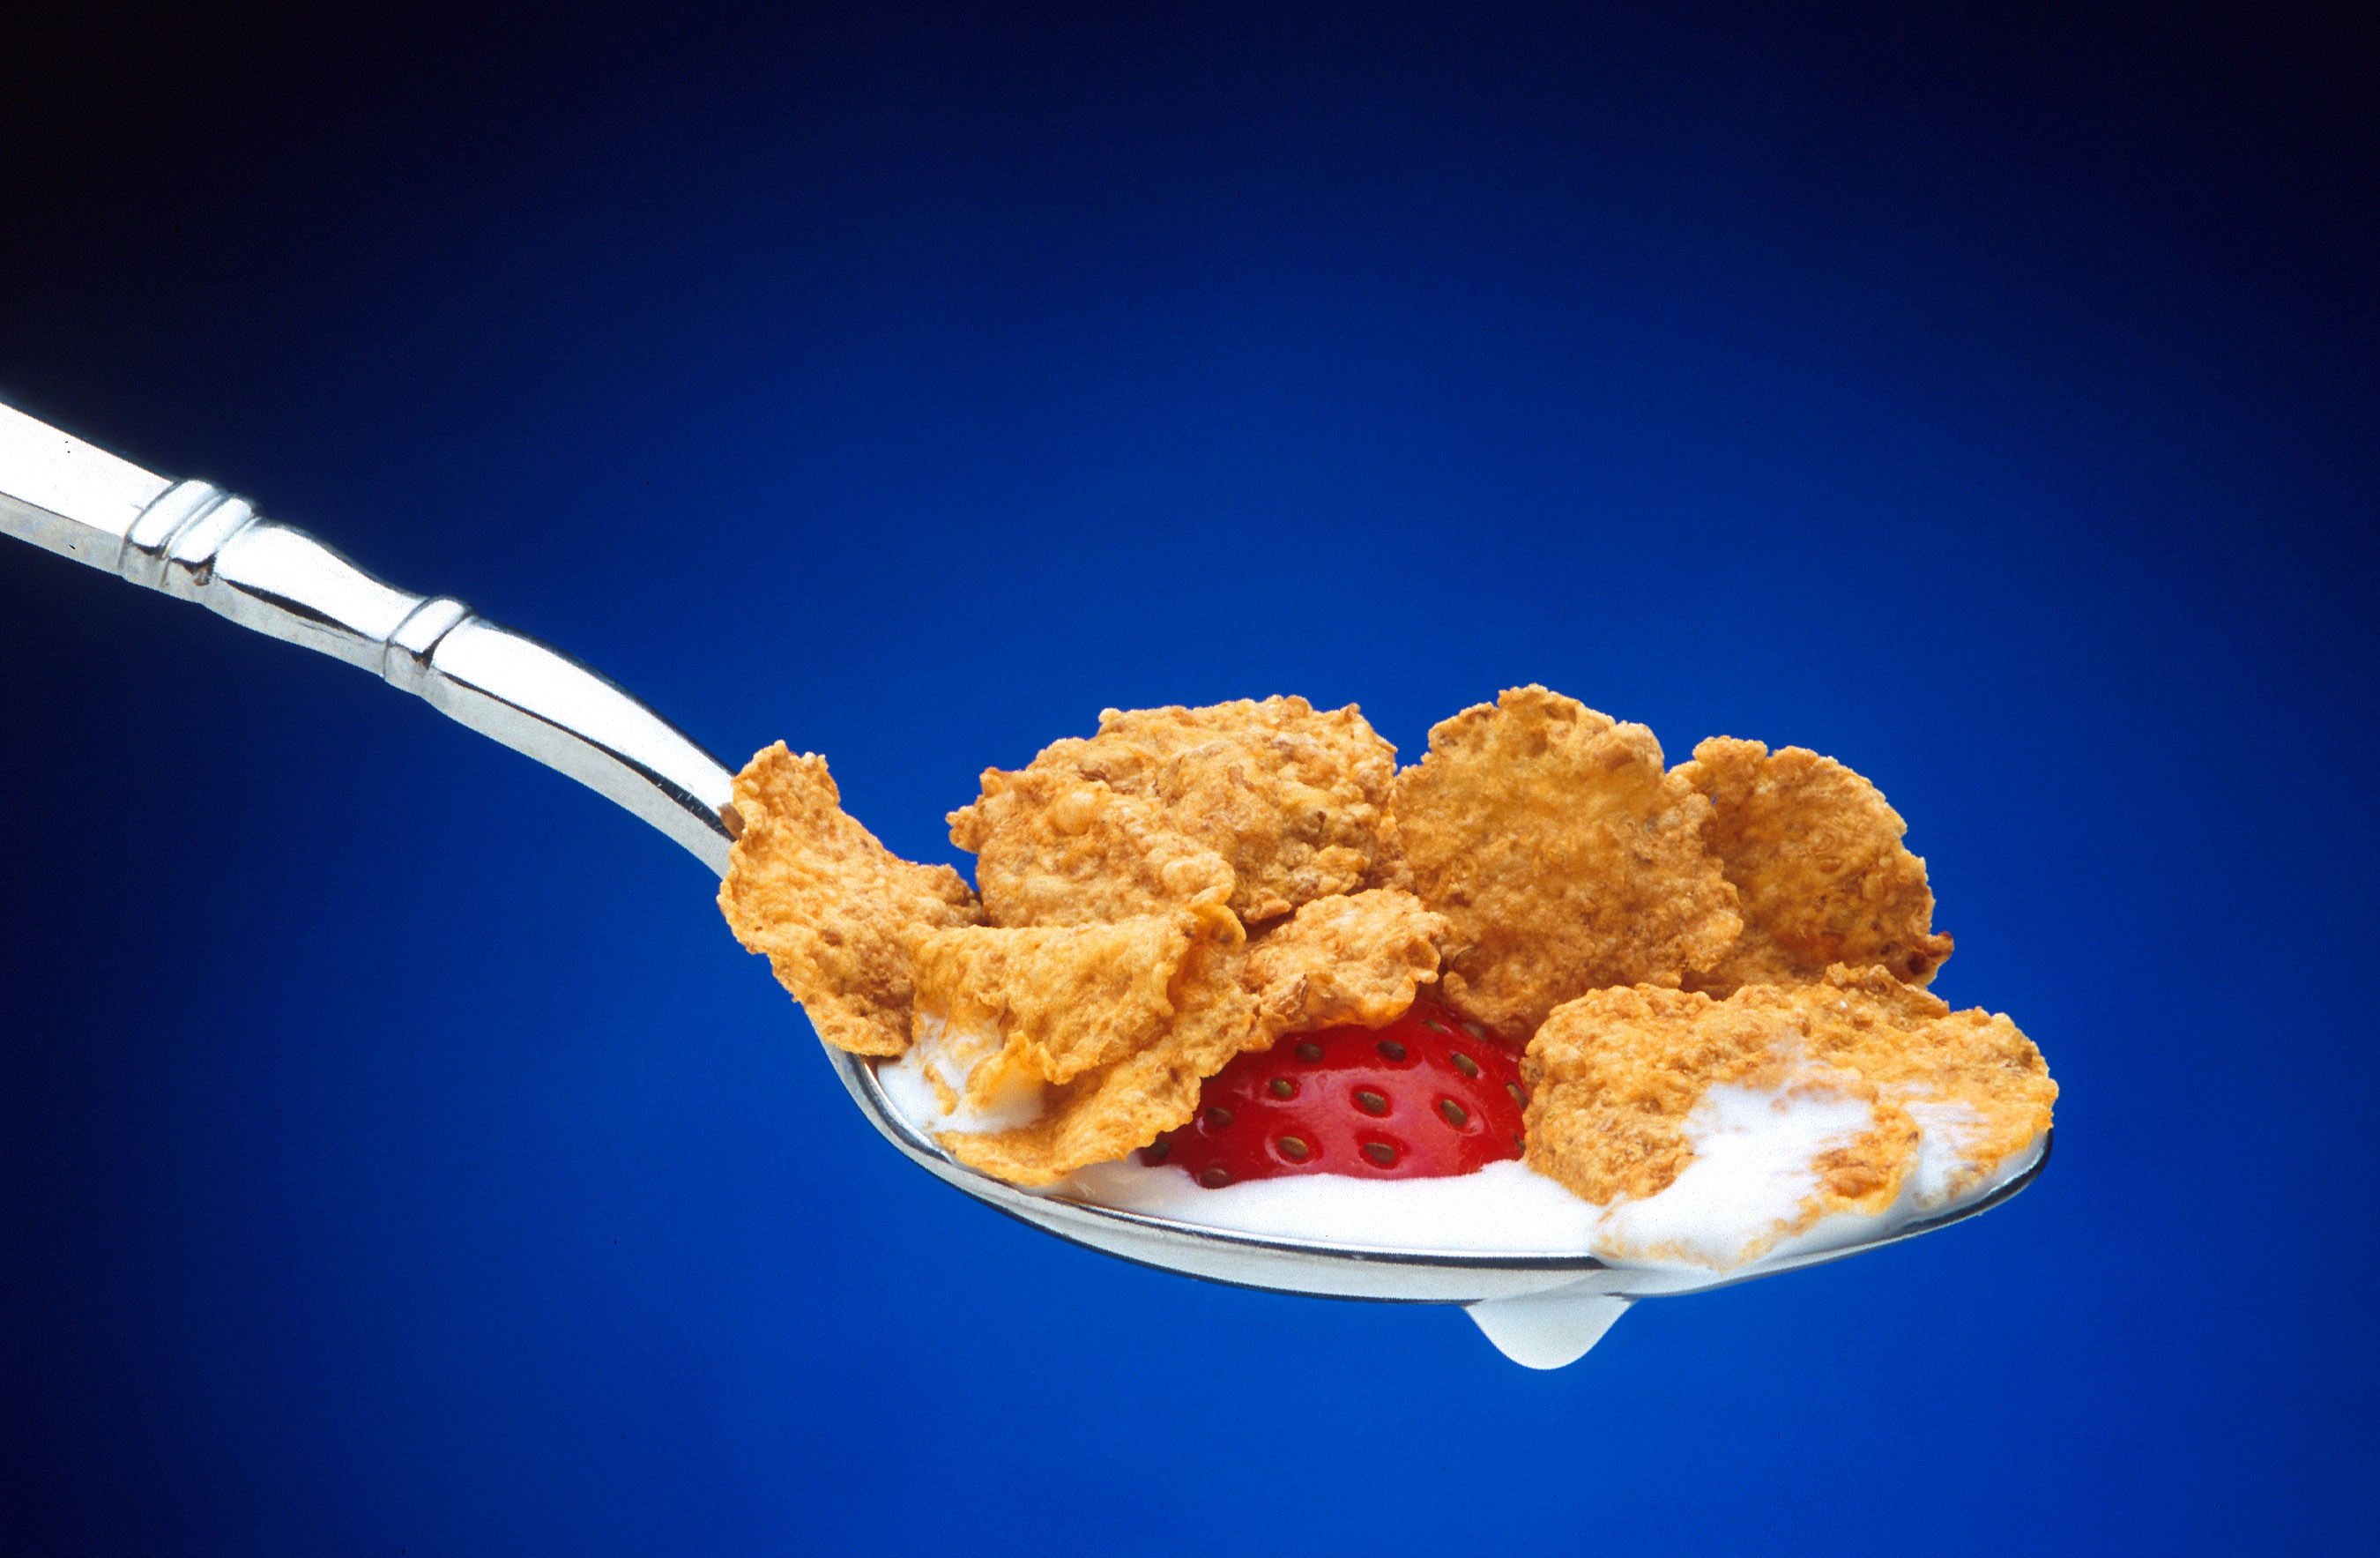
fruit, berry, morning, dish, meal, food, produce, breakfast, milk, ice cream, dessert, dairy product, spoon, strawberry, cereal, eating, flakes, vegetarian food, breakfast cereal, junk food, snack food, spoonful